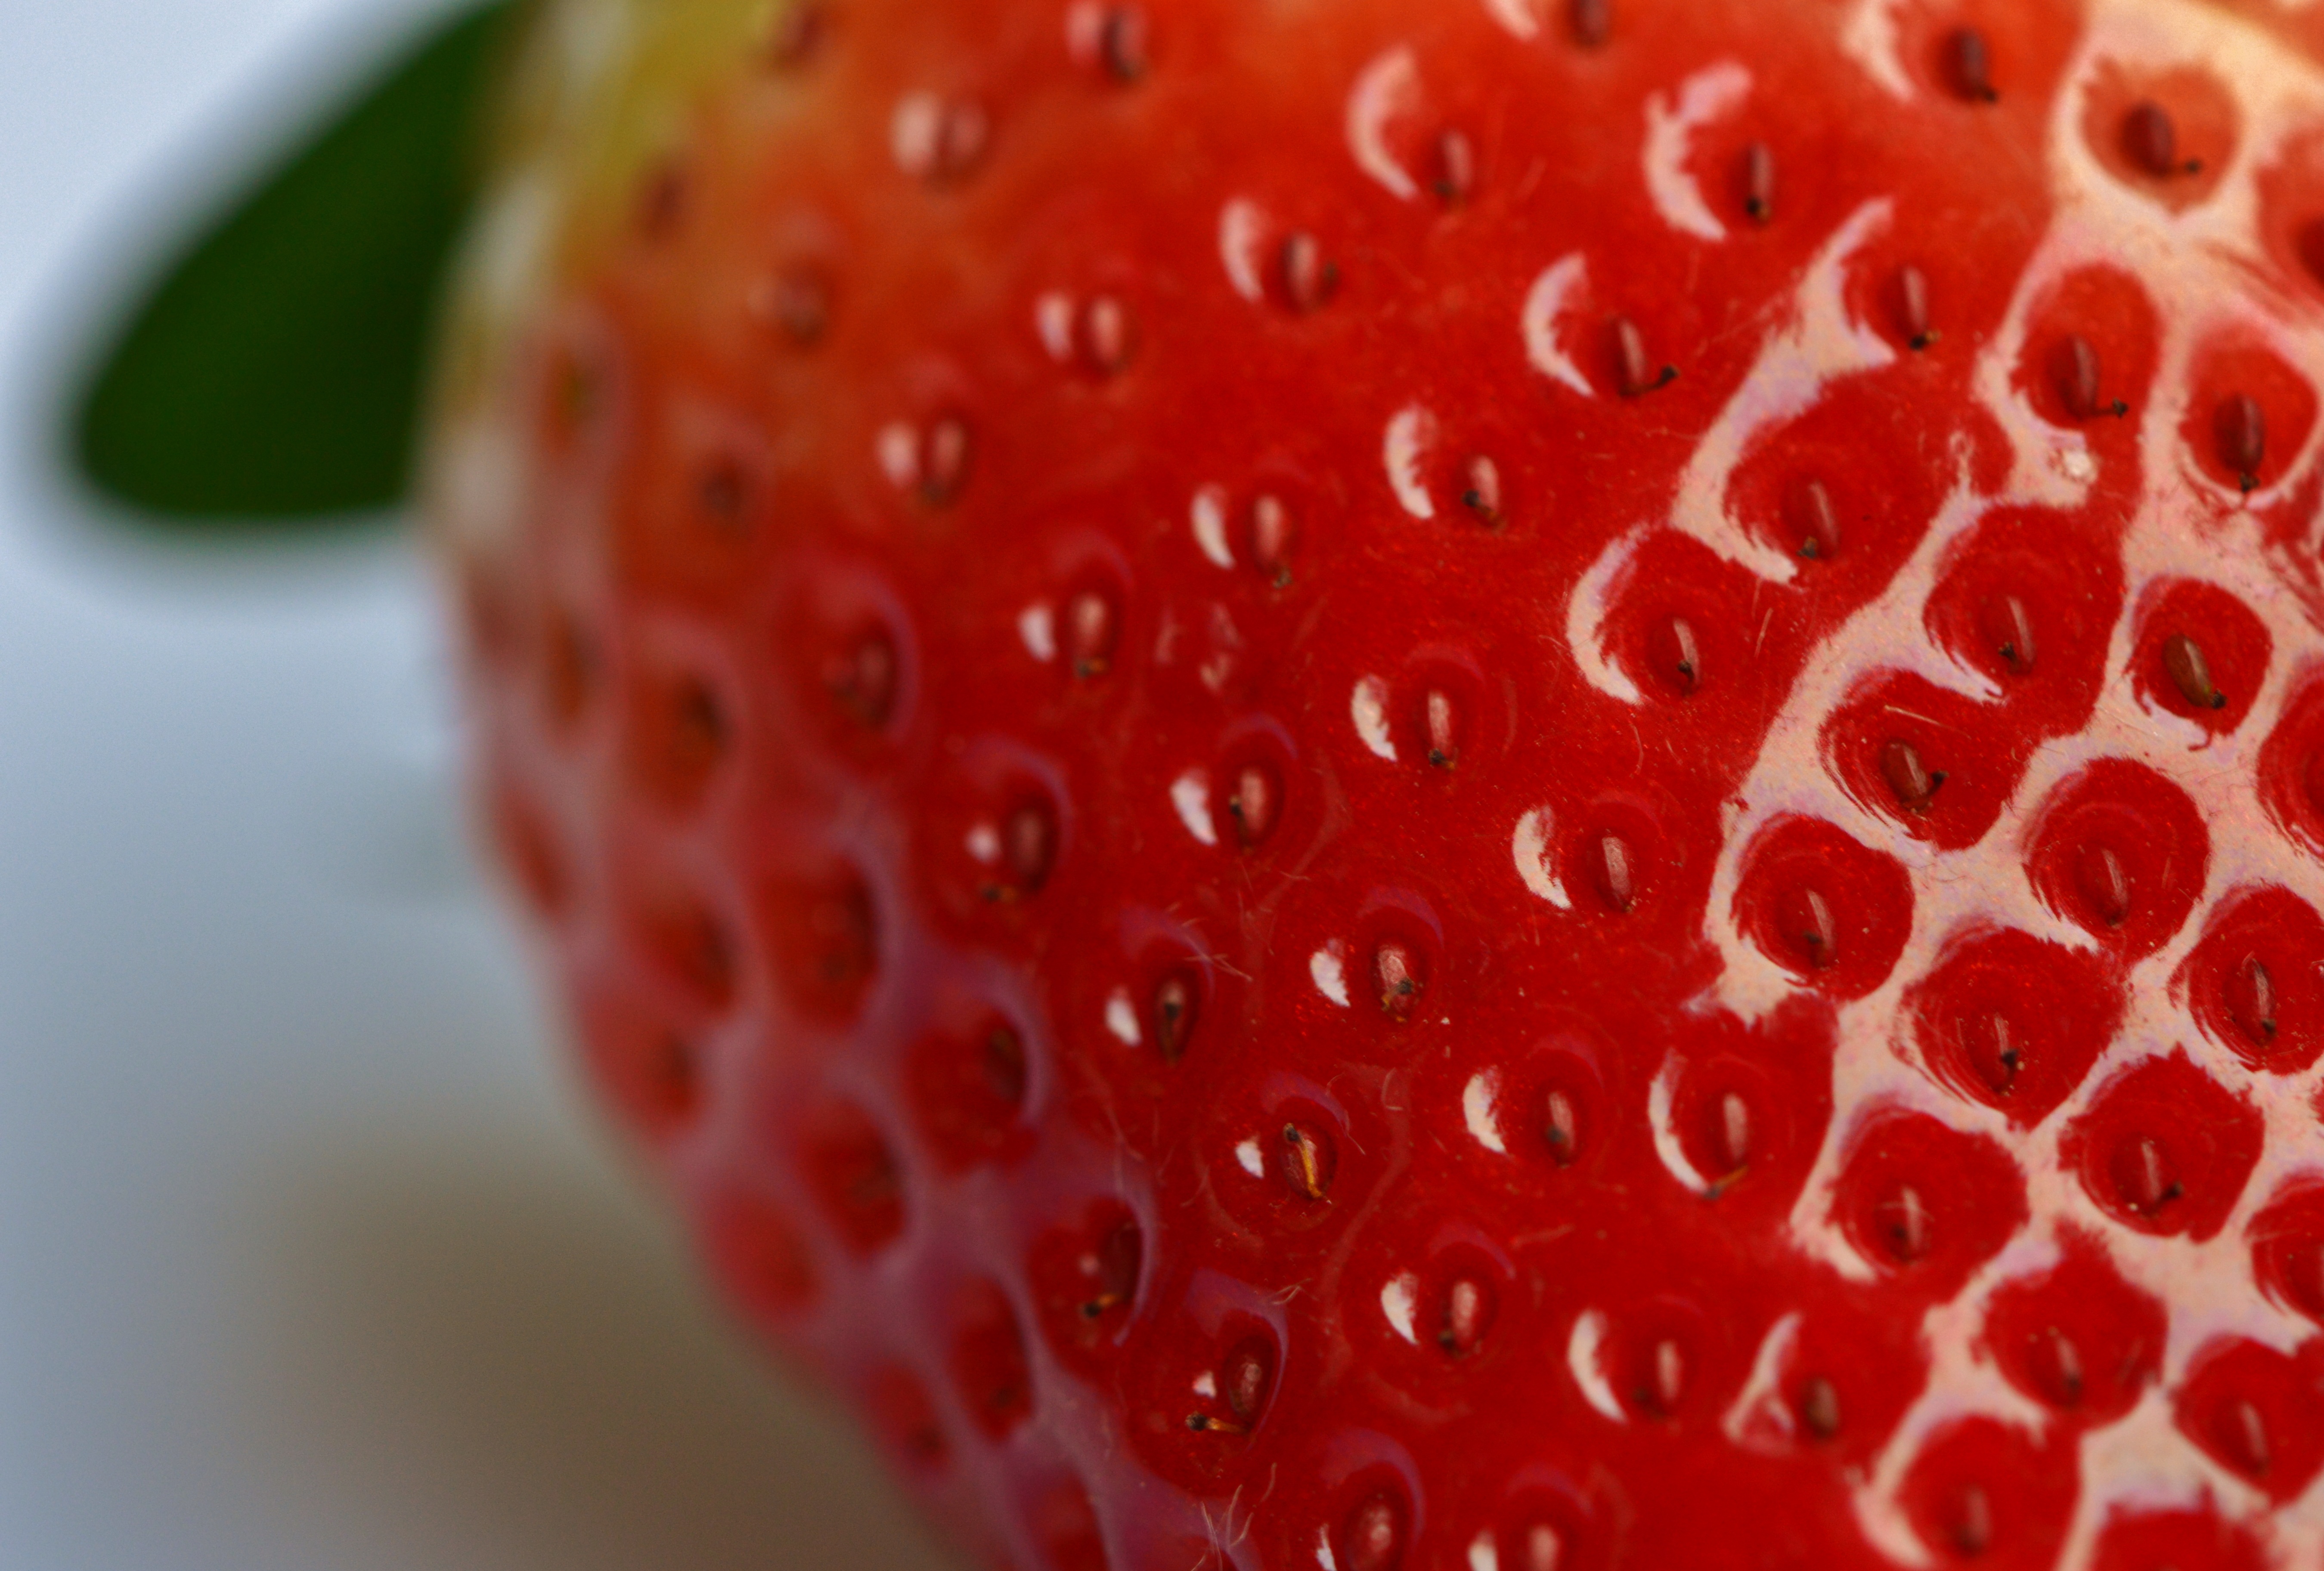
plant, fruit, sweet, flower, petal, food, red, produce, close, eat, delicious, strawberry, close up, fruits, strawberries, macro photography